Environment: lab
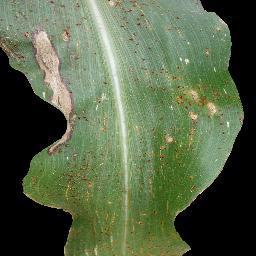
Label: common_rust